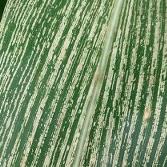
Crop: Maize
Condition: stripe-d